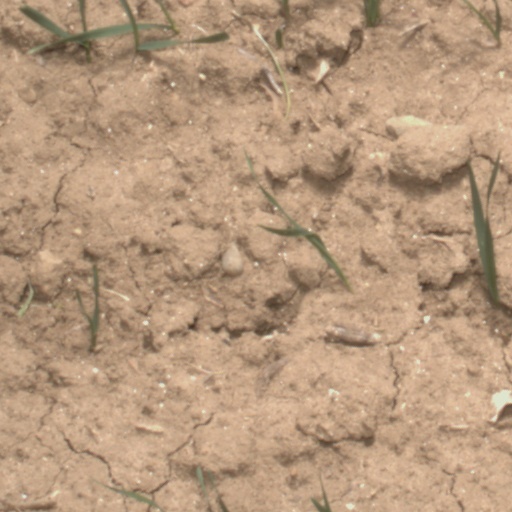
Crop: wheat